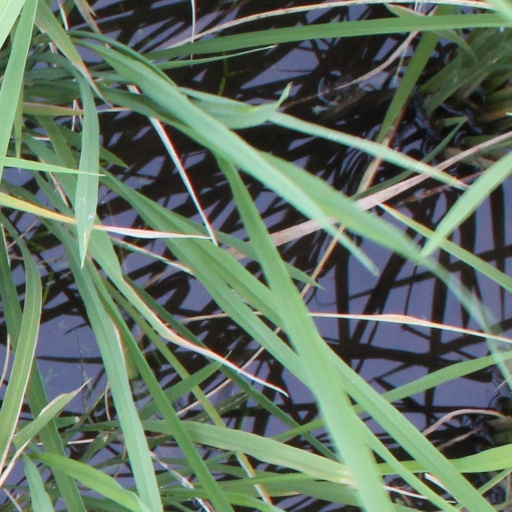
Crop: rice